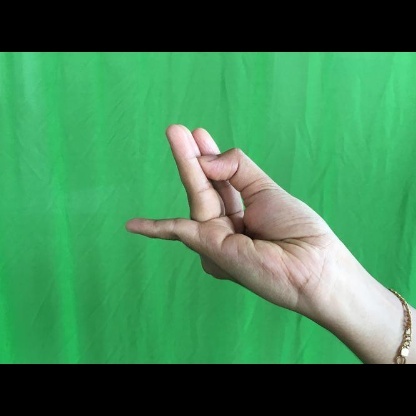
Mudra: Chaturam